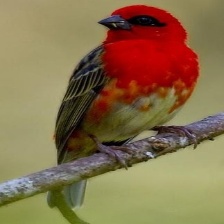
Species: RED FODY
Scientific name: FOUDIA MADAGASCARIENSIS